George Naʻea

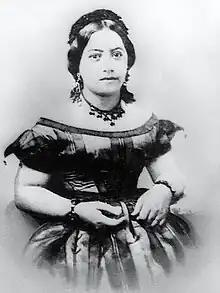
George Naʻea's daughter Queen Emma of Hawaii

Naʻea served under Kamehameha III as a member of his Council of Chiefs. He married Fanny Kekelaokalani Young, the "hapa-haole" (half-white) daughter of Kaʻōanaʻeha, and John Young, the British advisor of King Kamehameha I. The couple lived on the island of Maui, in Lahaina, which was the capital of the Kingdom of Hawaii at the time.